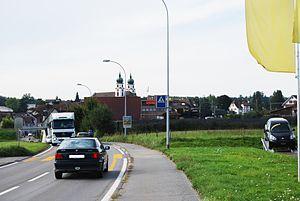
Eschenbach est une commune suisse du canton de Lucerne, située dans l'arrondissement électoral de Hochdorf.